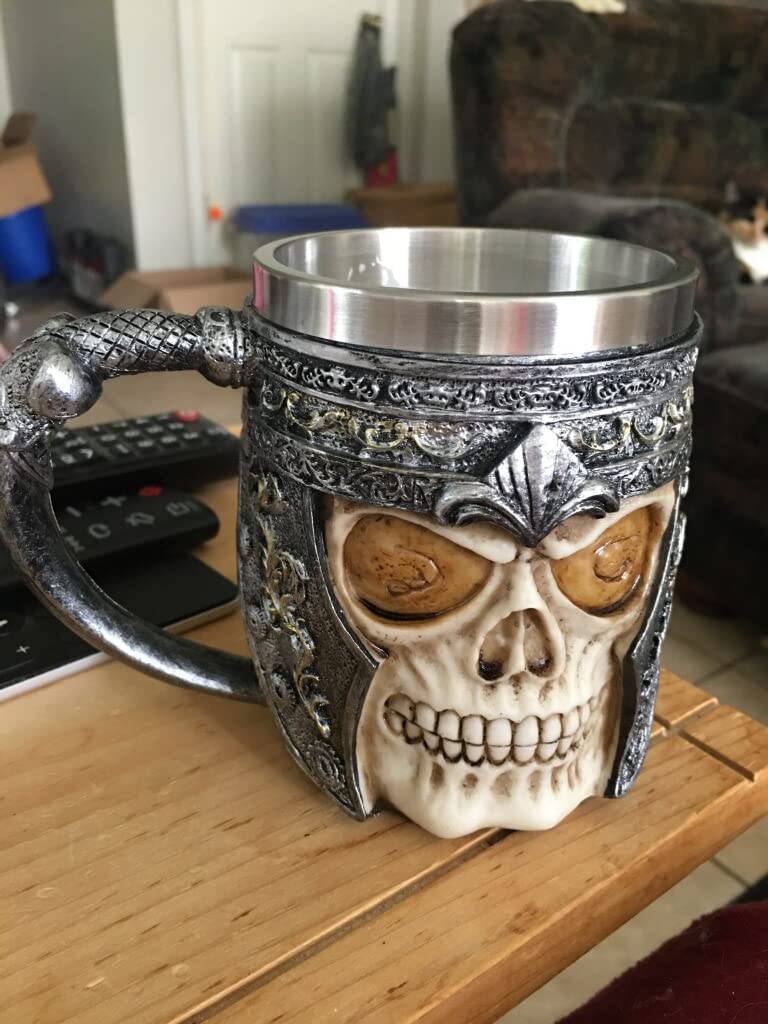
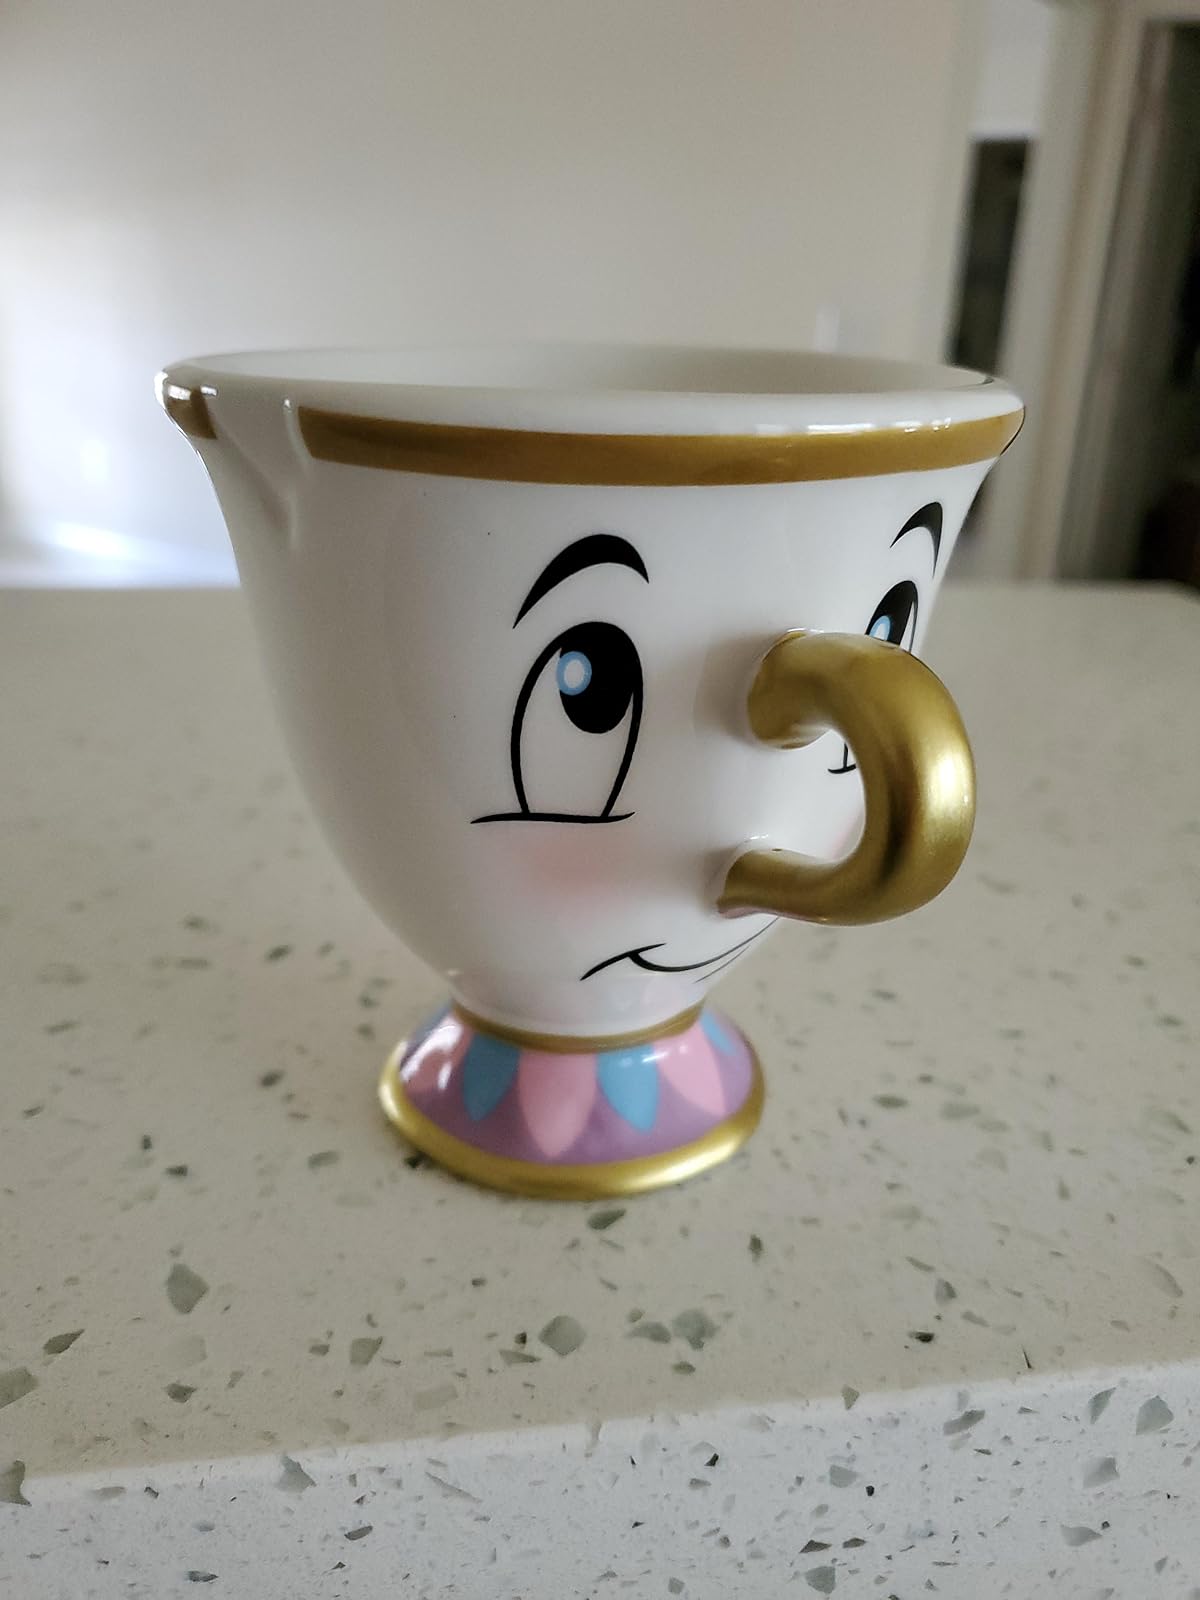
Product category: items_mug
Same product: no